Chaudhry Sarwar

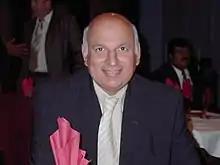
Sarwar in 2003

Chaudhry Mohammad Sarwar is a Pakistani and former British politician who served as the 38th and 40th Governor of Punjab, from 2013 to 2015 and from 2018 to 2022. In his first term, he represented the Pakistan Muslim League (N). In his second term, he represented the Pakistan Tehreek-e-Insaf. He was a member of the Senate of Pakistan from March 2018 until September 2018. From 1997 to 2010 Sarwar was a Member of Parliament in the United Kingdom, representing the constituency of Glasgow Central in Glasgow, Scotland. He is the father of Anas Sarwar, the current leader of the Scottish Labour Party.